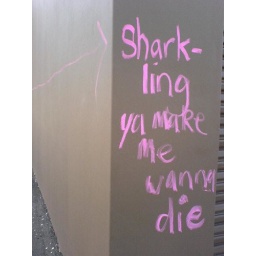
seen on a wall just off enmore road in newtown.